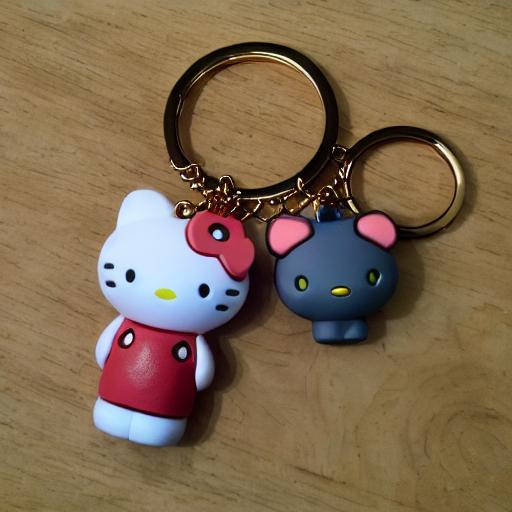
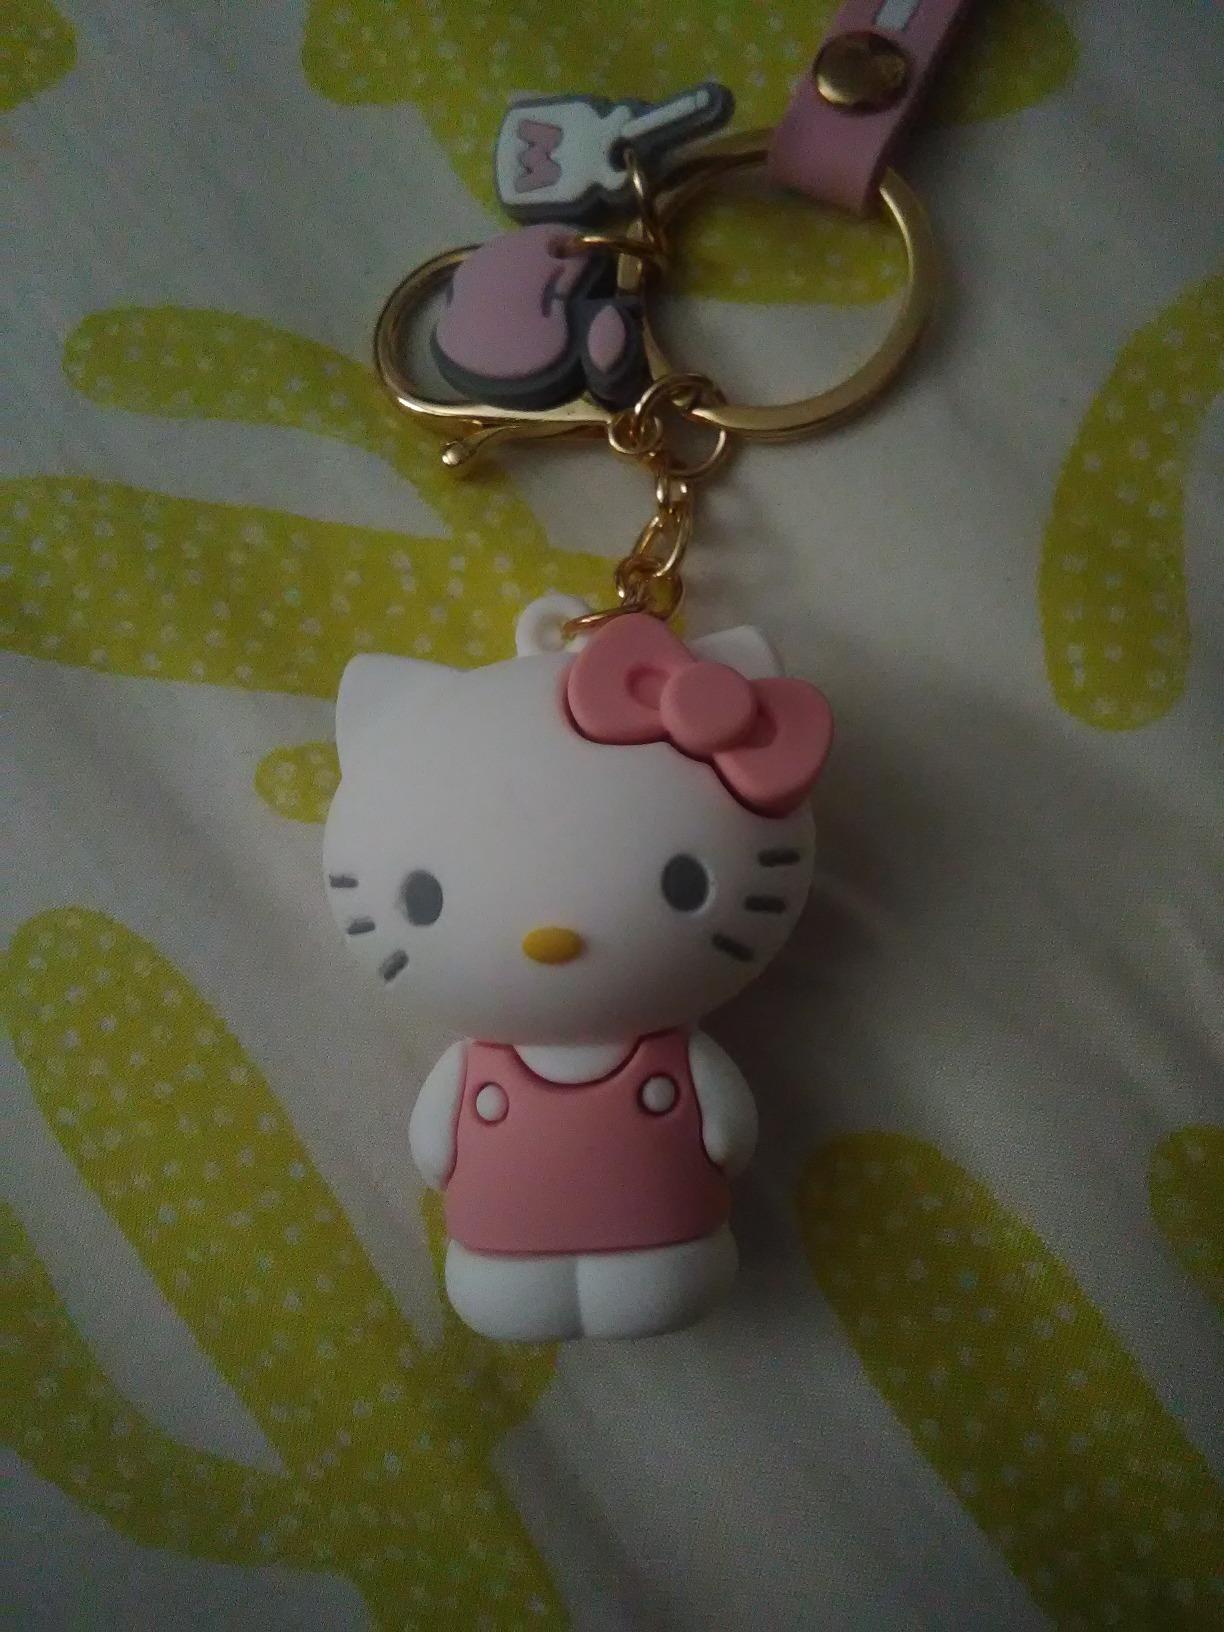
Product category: accessories_keychain
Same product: no